Tassajara Fire

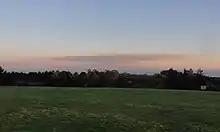
View from UC Santa Cruz of the Tassajara Fire

The Tassajara Fire was a wildfire that started on September 20, 2015, in the Santa Lucia Range, in Monterey County, California.